Idalium

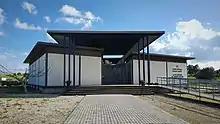
Local Museum of Ancient Idalion

The first recorded visitor, in 1862, was Melchior de Vogüé. Off and on between 1867 and 1875, Luigi Palma di Cesnola, antiquarian, treasure hunter and American and Russian consul to the Ottoman government of Cyprus dug at Idalion. He claimed to have opened 15,000 tombs. Noting that a structure on the East Acropolis had been uncovered he was informed by locals that they had looted a large number of bronze objects including "Helmets, swords, spear-heads, etc" from there. Three ships were loaded with antiquities, one of which, the Napried, sank in the Mediterranean in 1872, while the others reached New York to help found the Metropolitan Museum of Art.